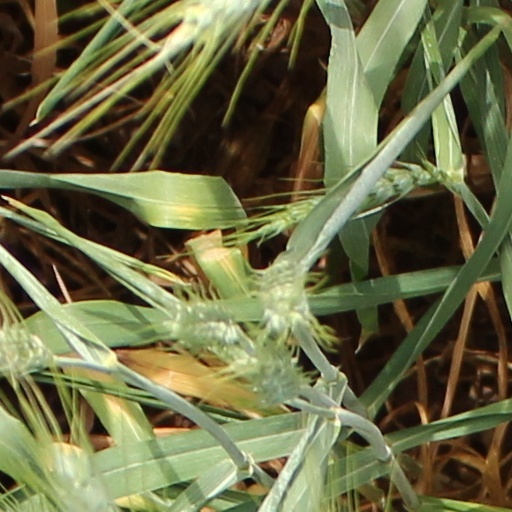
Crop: wheat